Jair Bolsonaro

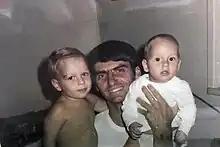
Bolsonaro with his two sons, Eduardo and Flávio, in the late 1980s

Destruction of the Amazon rainforest increased by 88% for the month of June 2019, during Bolsonaro's first year as president, as compared with the previous year, according to the National Institute for Space Research (INPE). Bolsonaro rejected the agency's data as false. The INPE director was fired after he rebutted Bolsonaro's criticism of the institute. The Bolsonaro administration decreased government efforts to combat illegal logging, ranching and mining in the Amazon. Government enforcement actions such as fines, warnings and the confiscation or destruction of illegal equipment in protected areas decreased by 20% in the first half of 2018 compared to the first half of 2017.